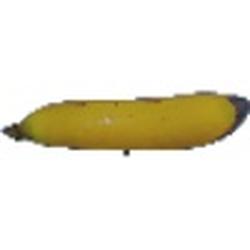
Label: Banana